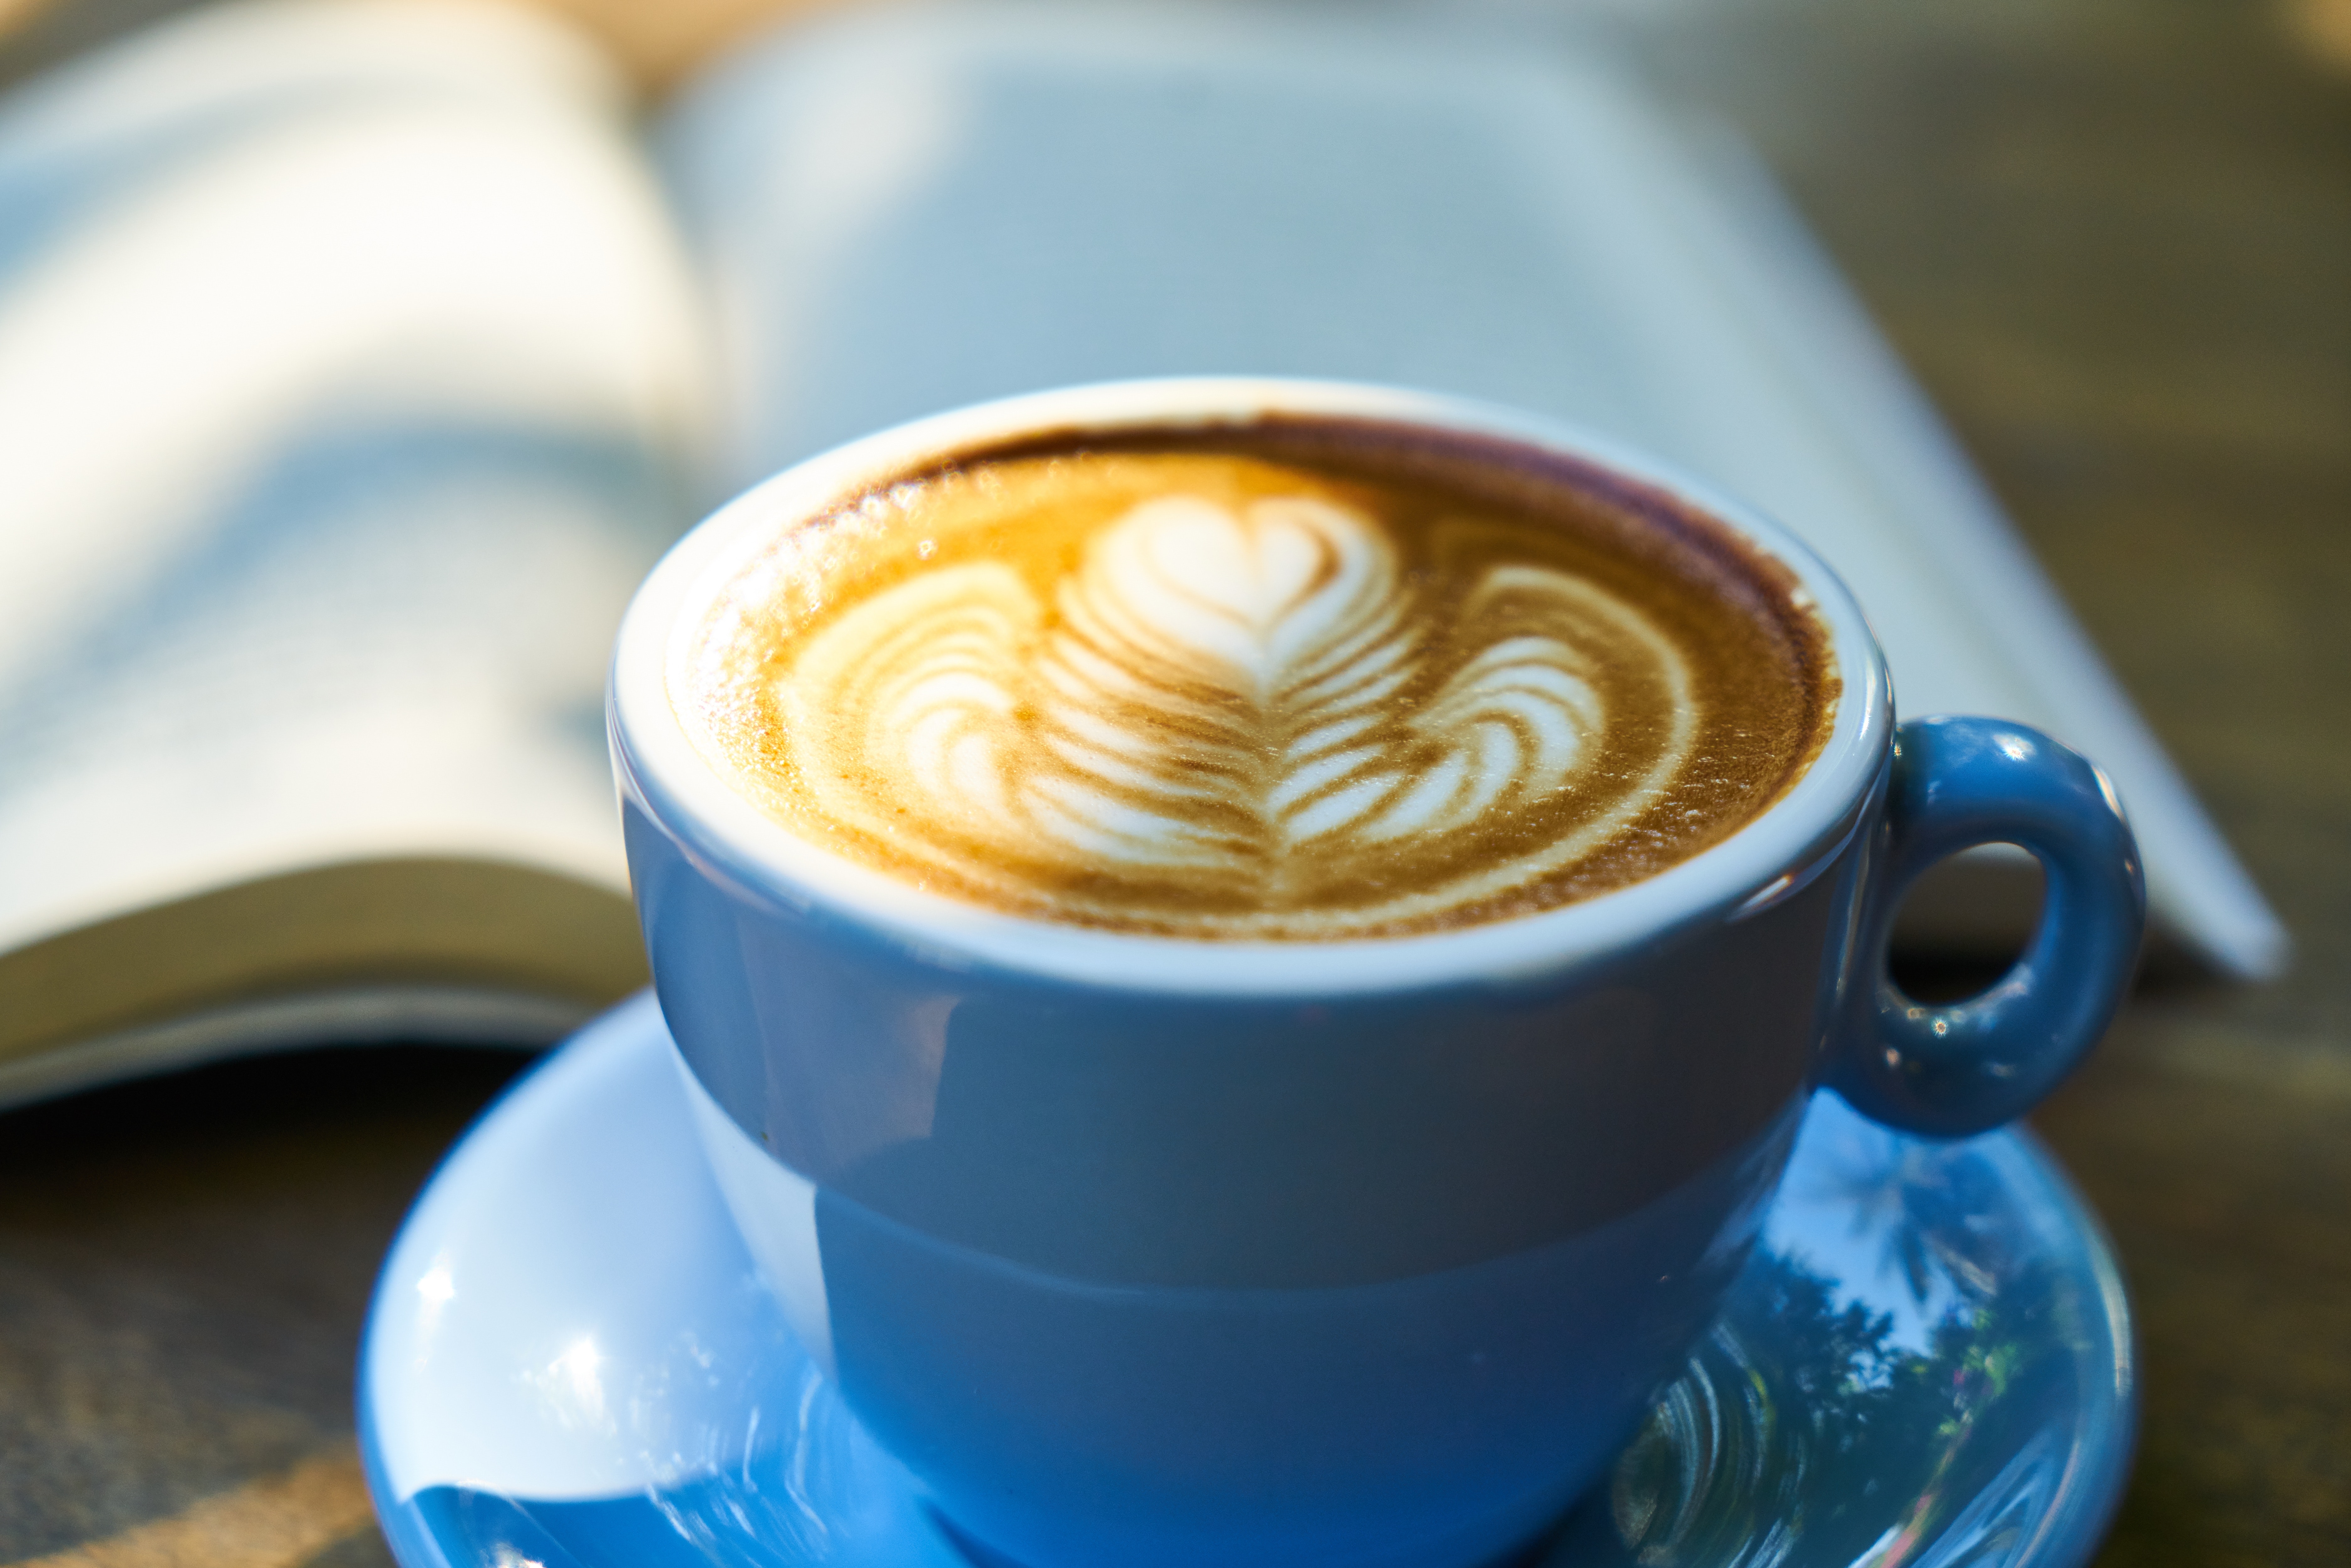
caff macchiato, flat white, cup, coffee, latte, wiener melange, cafe au lait, cortado, espresso, cappuccino, coffee cup, ristretto, white coffee, cuban espresso, coffee milk, drink, food, Single origin coffee, cafe, caffeine, mocaccino, dish, sweetness, cuisine, ingredient, Java coffee, marocchino, Espressino, ipoh white coffee, serveware, saucer, non alcoholic beverage, milk, caff americano, tableware, drinkware, babycino, coffeehouse